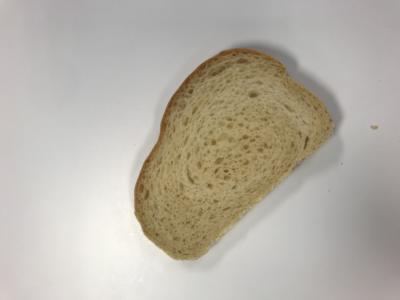
Label: generalcompost